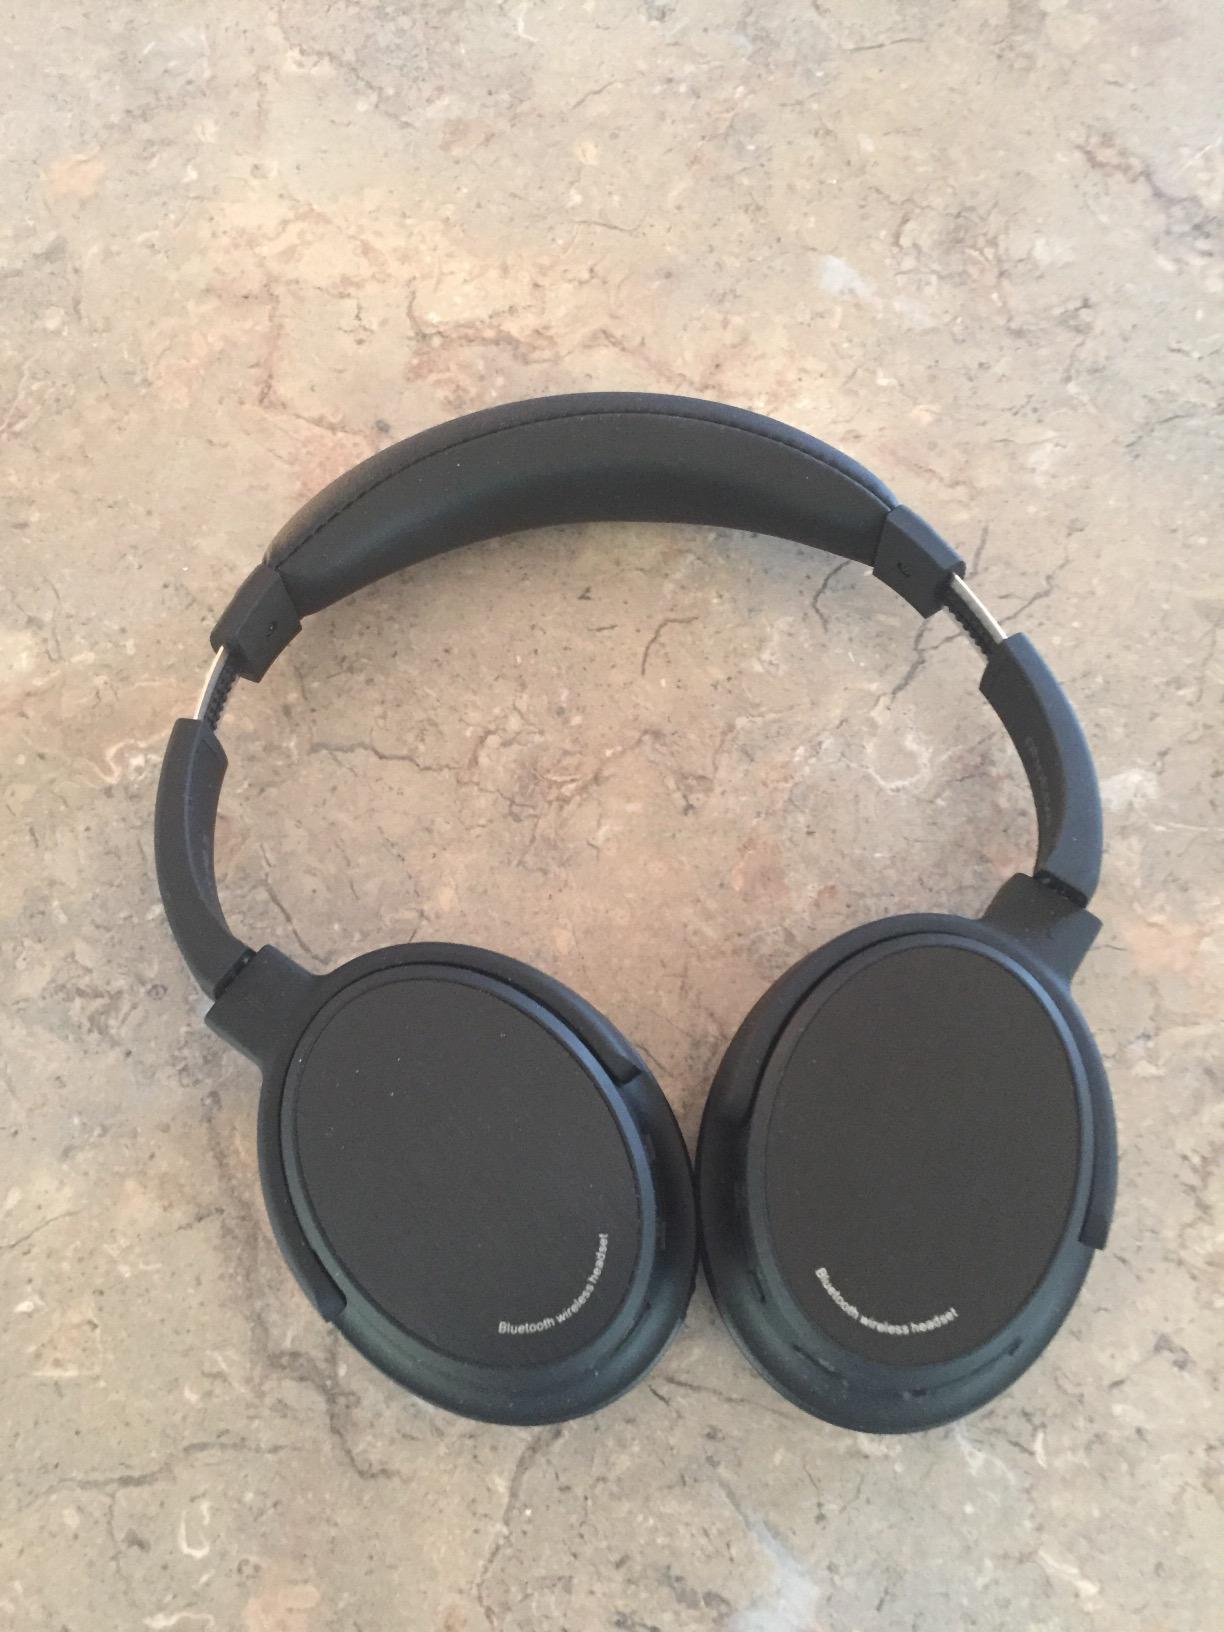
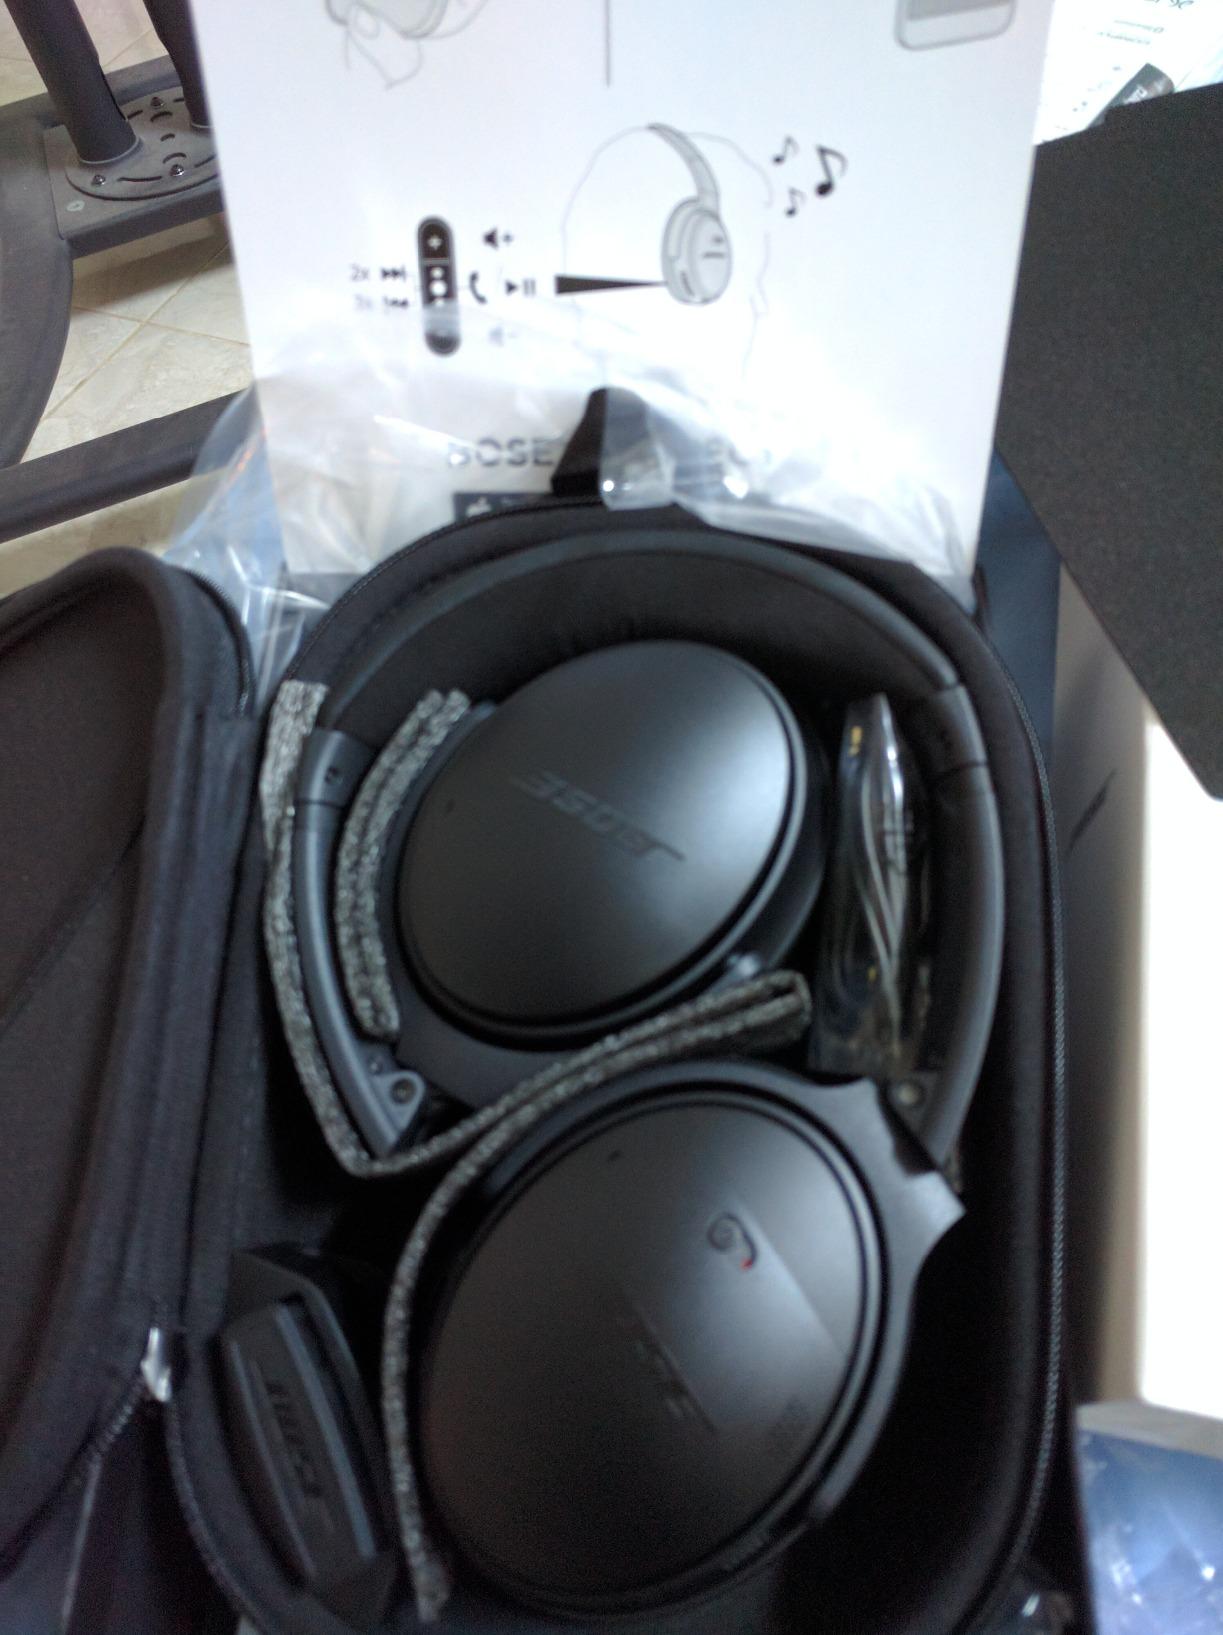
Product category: headphones
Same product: no